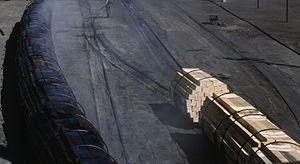
Créosote est le nom donné à plusieurs sortes d'huiles extraites de goudrons qui sont des composés complexes.